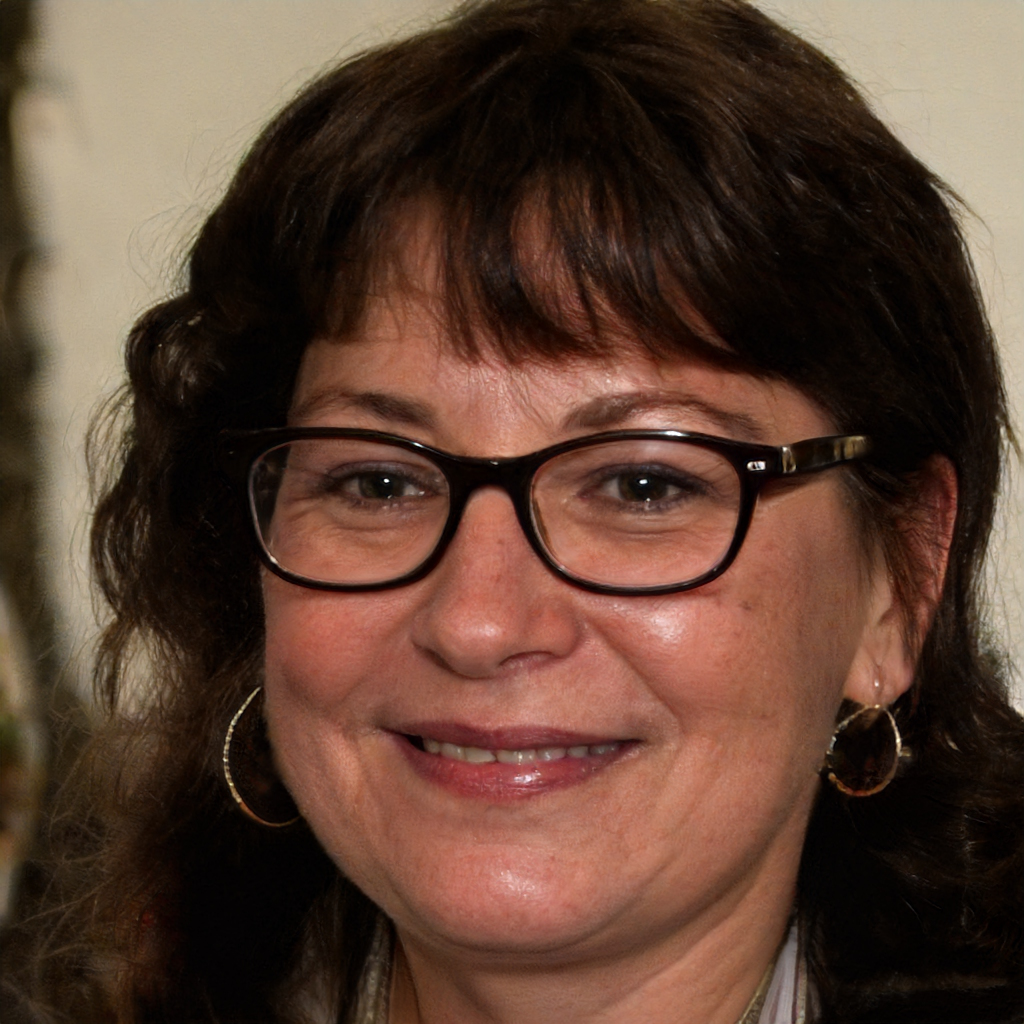
Label: Colored